Question: Please indicate a possible affordance area of swing_golf_clubs that can be used for holding
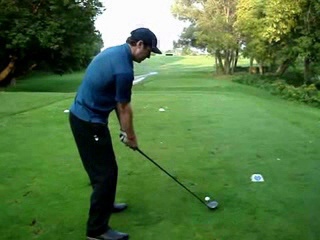
Answer: [121.359, 135.058, 153.663, 163.734]